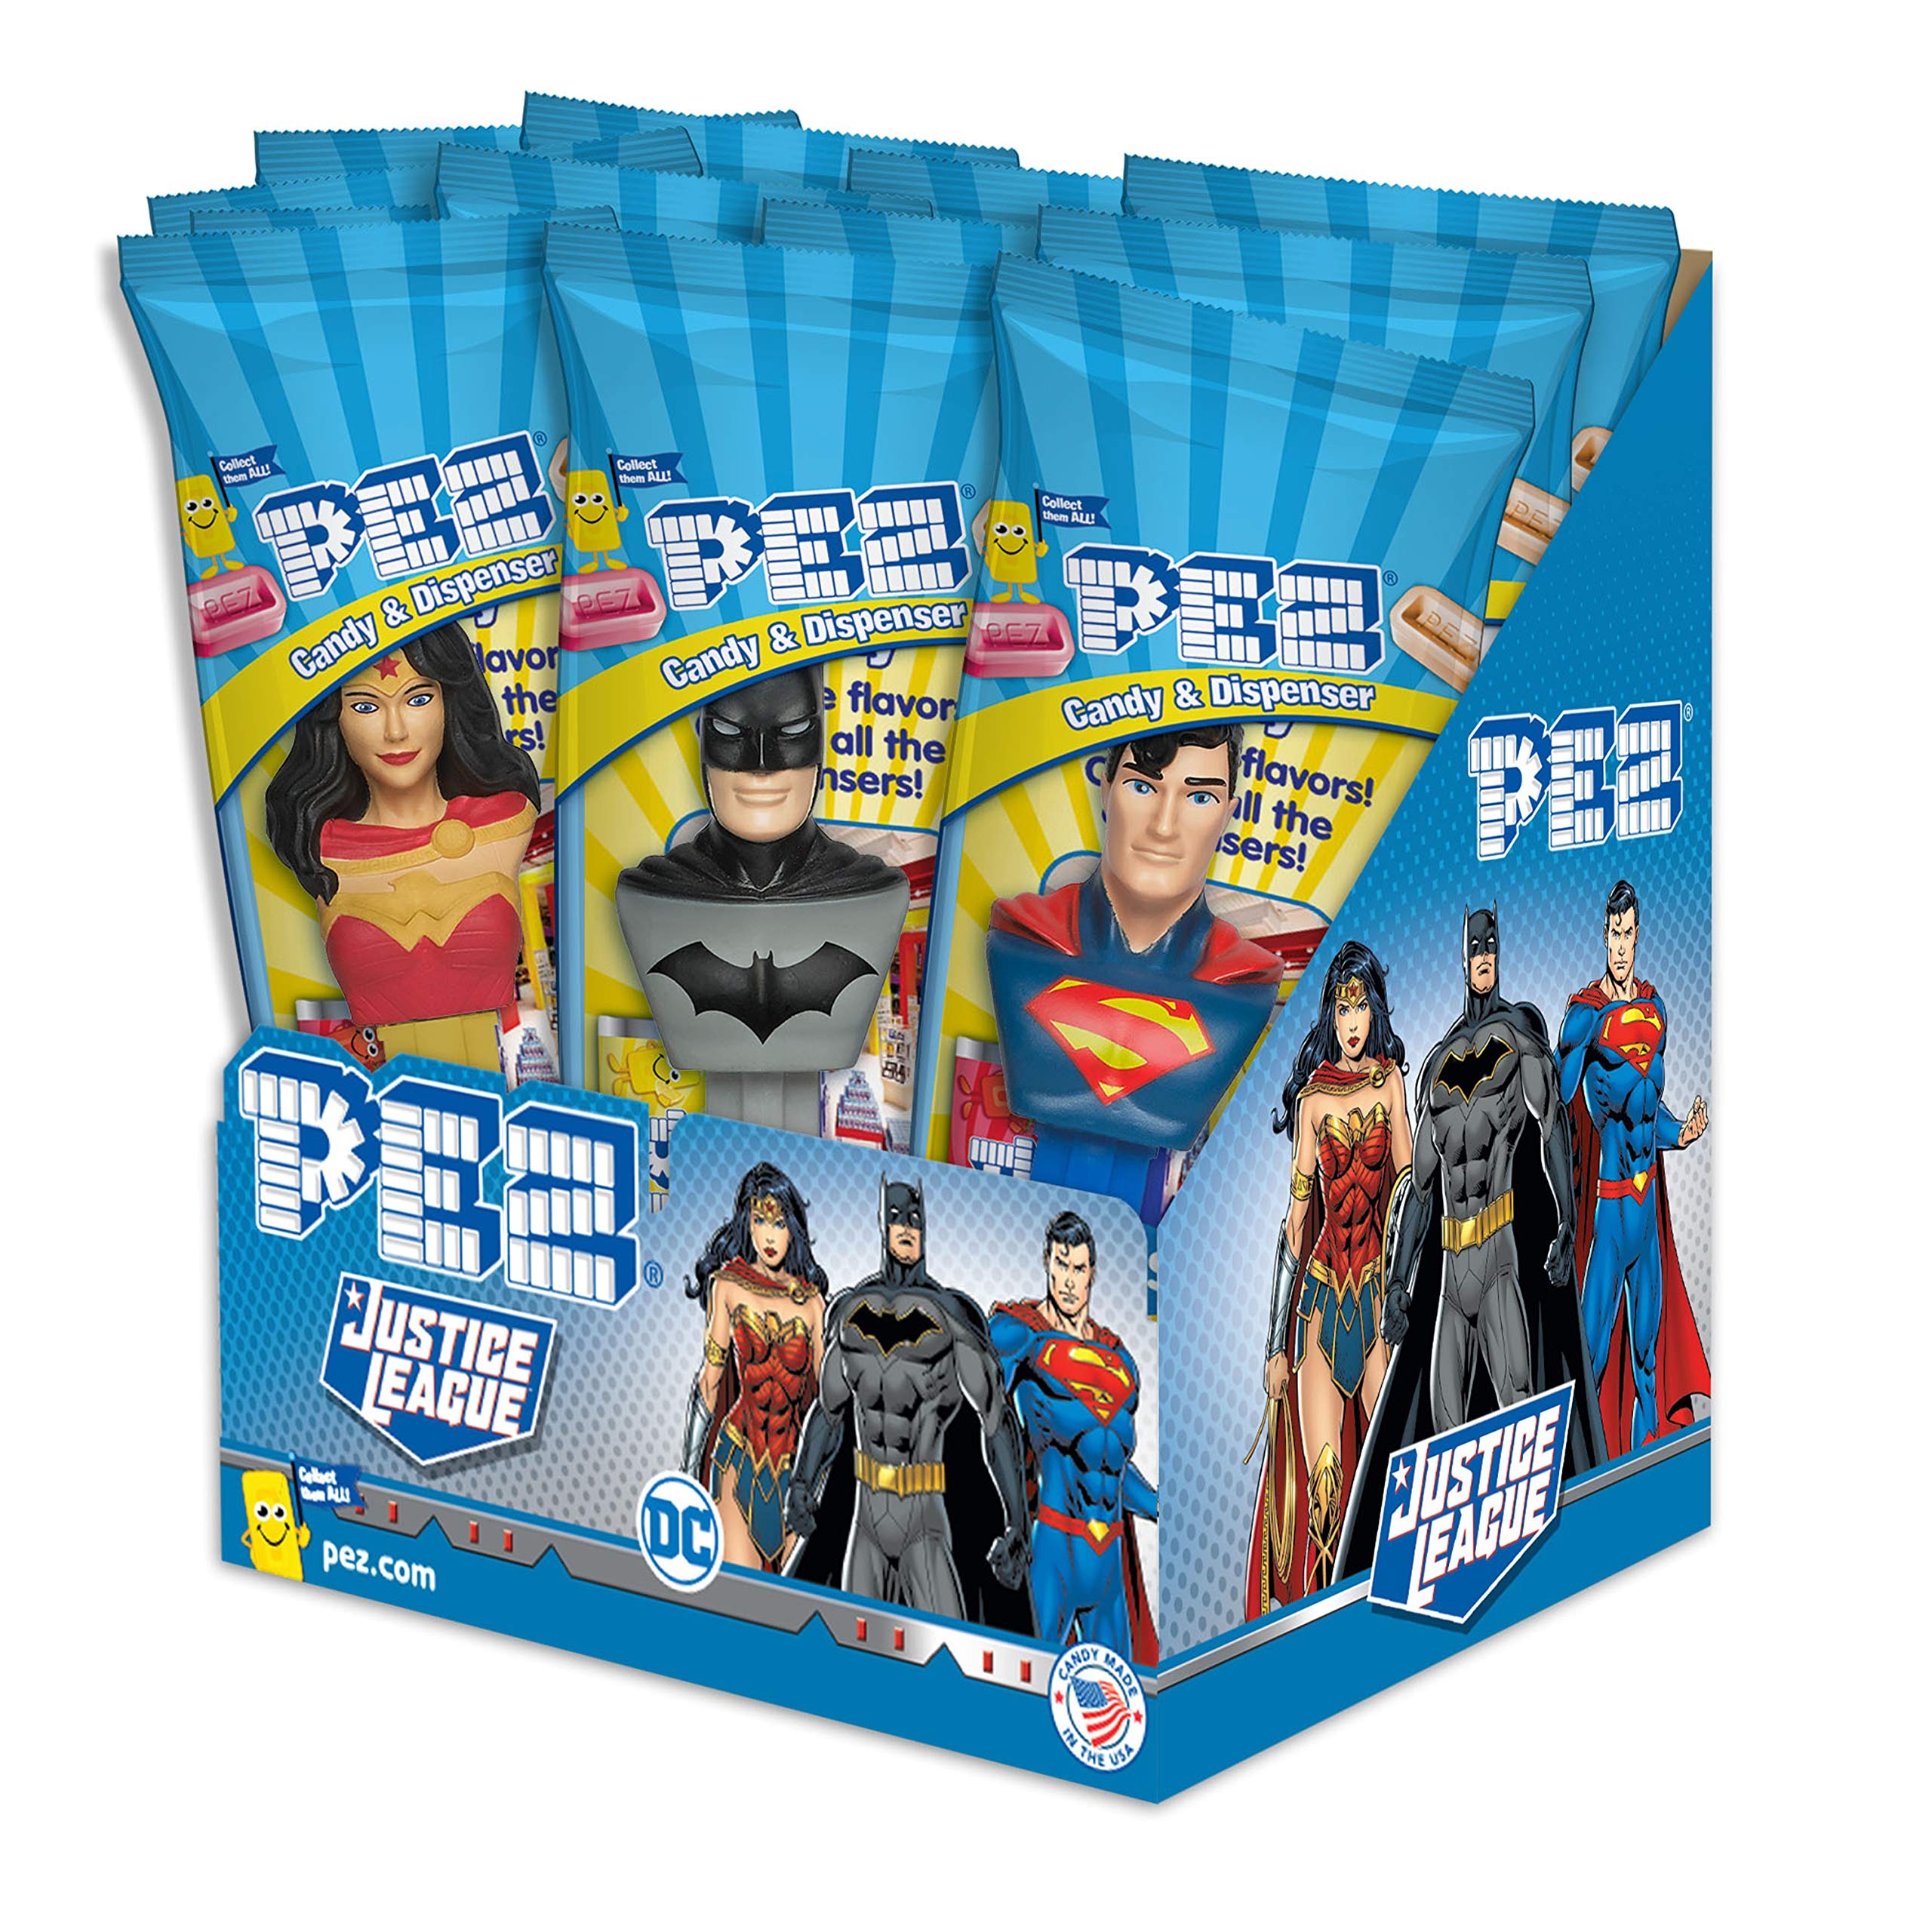
Item Name: PEZ Candy Dc Comics Justice League Assortment Candy Dispensers, 6.96 Ounce (Pack of 12)
Bullet Point 1: Justice League PEZ Candy Dispensers: 12 Count - Each individually wrapped
Bullet Point 2: Each dispenser is individually wrapped and comes with 2 PEZ candy refill packs
Bullet Point 3: Perfect for a superhero themed party!
Bullet Point 4: PEZ Candy is Peanut, Tree Nut, and Gluten-Free
Value: 6.96
Unit: Ounce

Price: 30.92